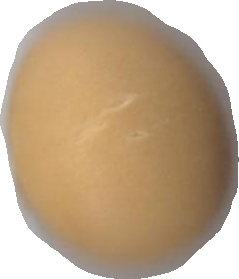
Variety: Grobogan